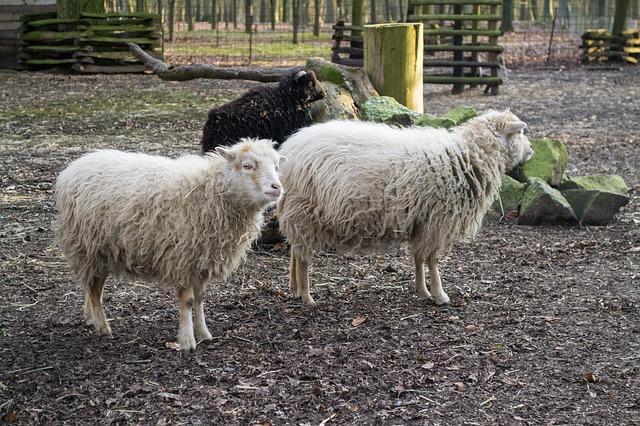
sheep